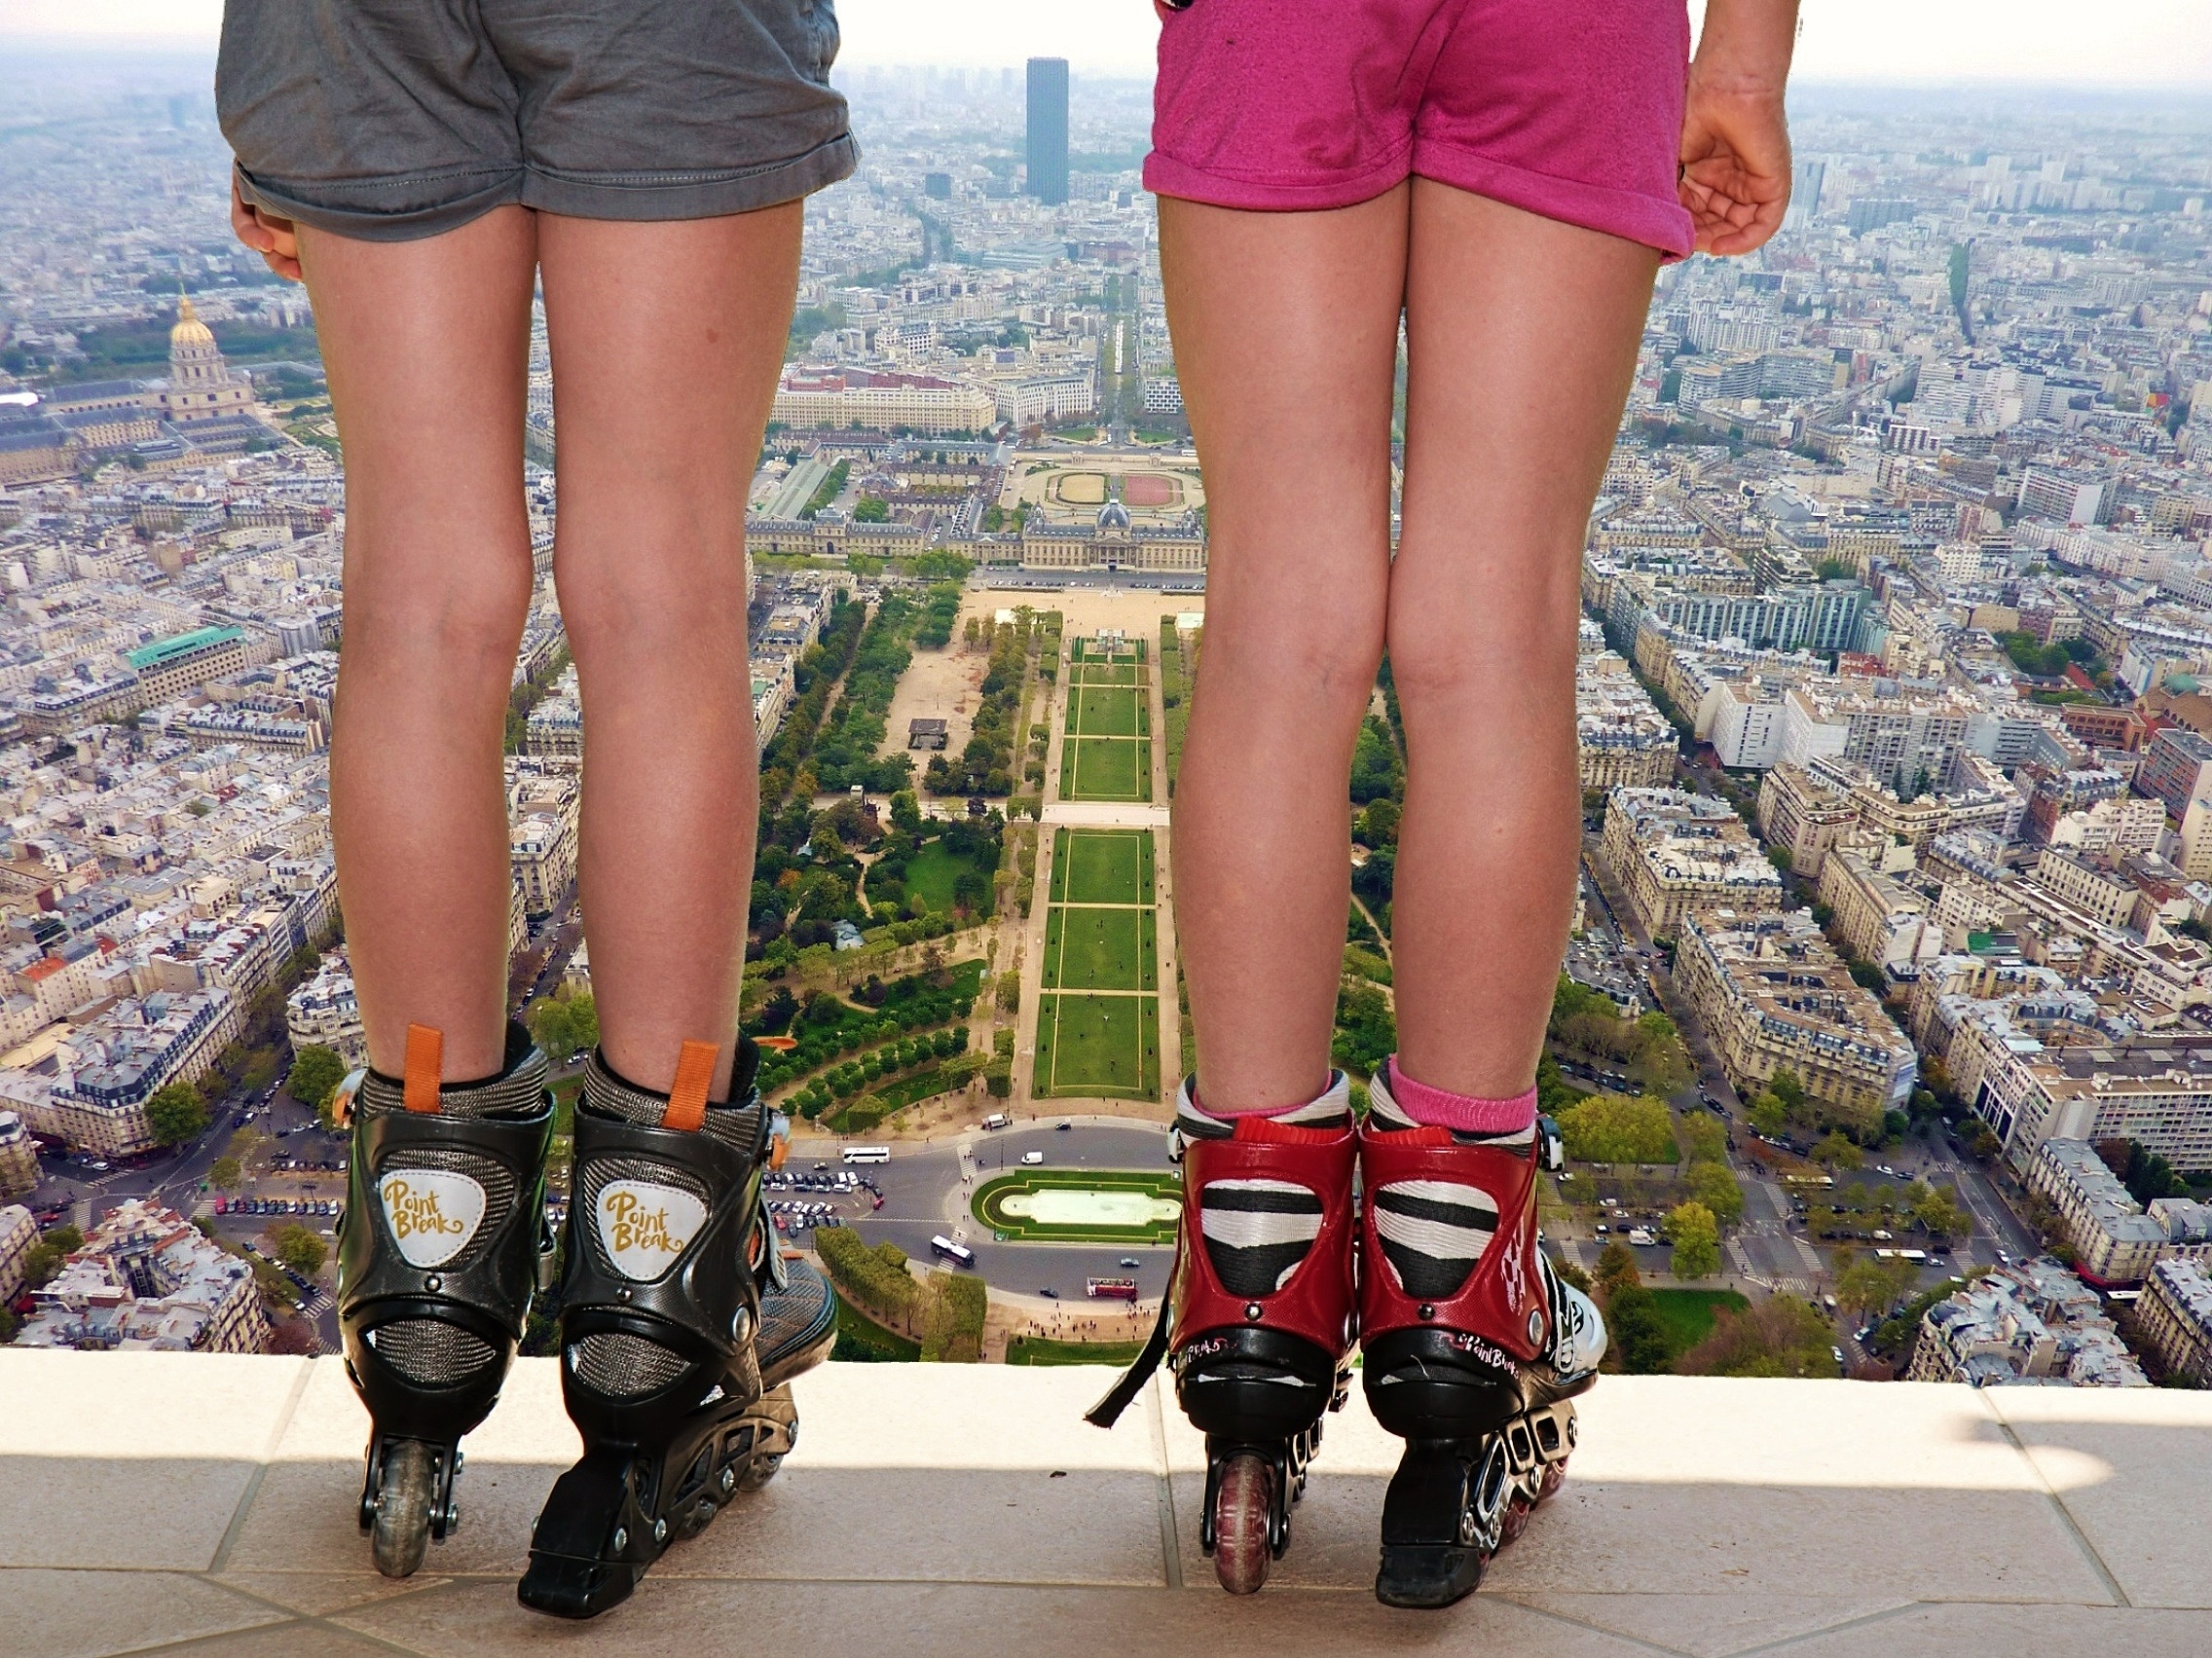
shoe, girl, leg, fashion, clothing, courage, thigh, footwear, risk, dangerous, abyss, courageous, skates